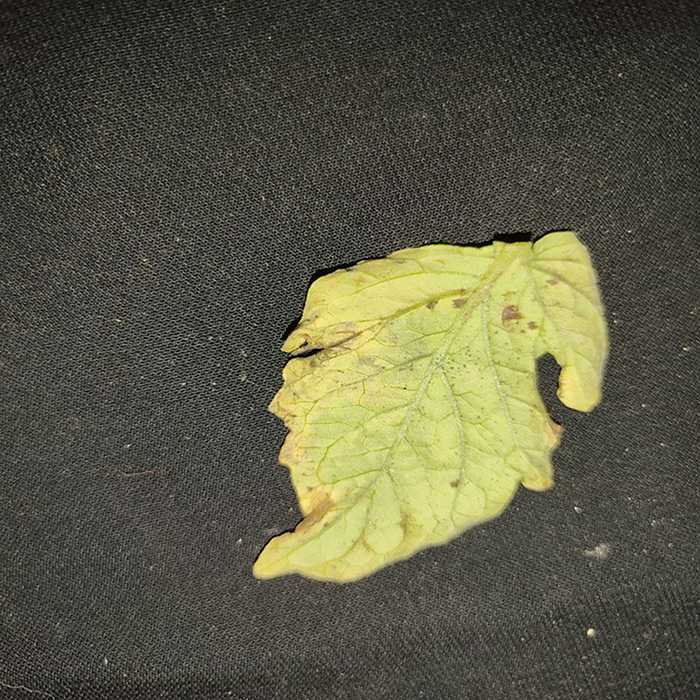
Plant: Tomato
Label: Tomato Bacterial spot